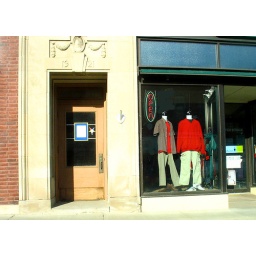
Main Street scene in downtown Viroqua, Wisconsin. Photo taken through closed window of car stopped for nearby traffic light.